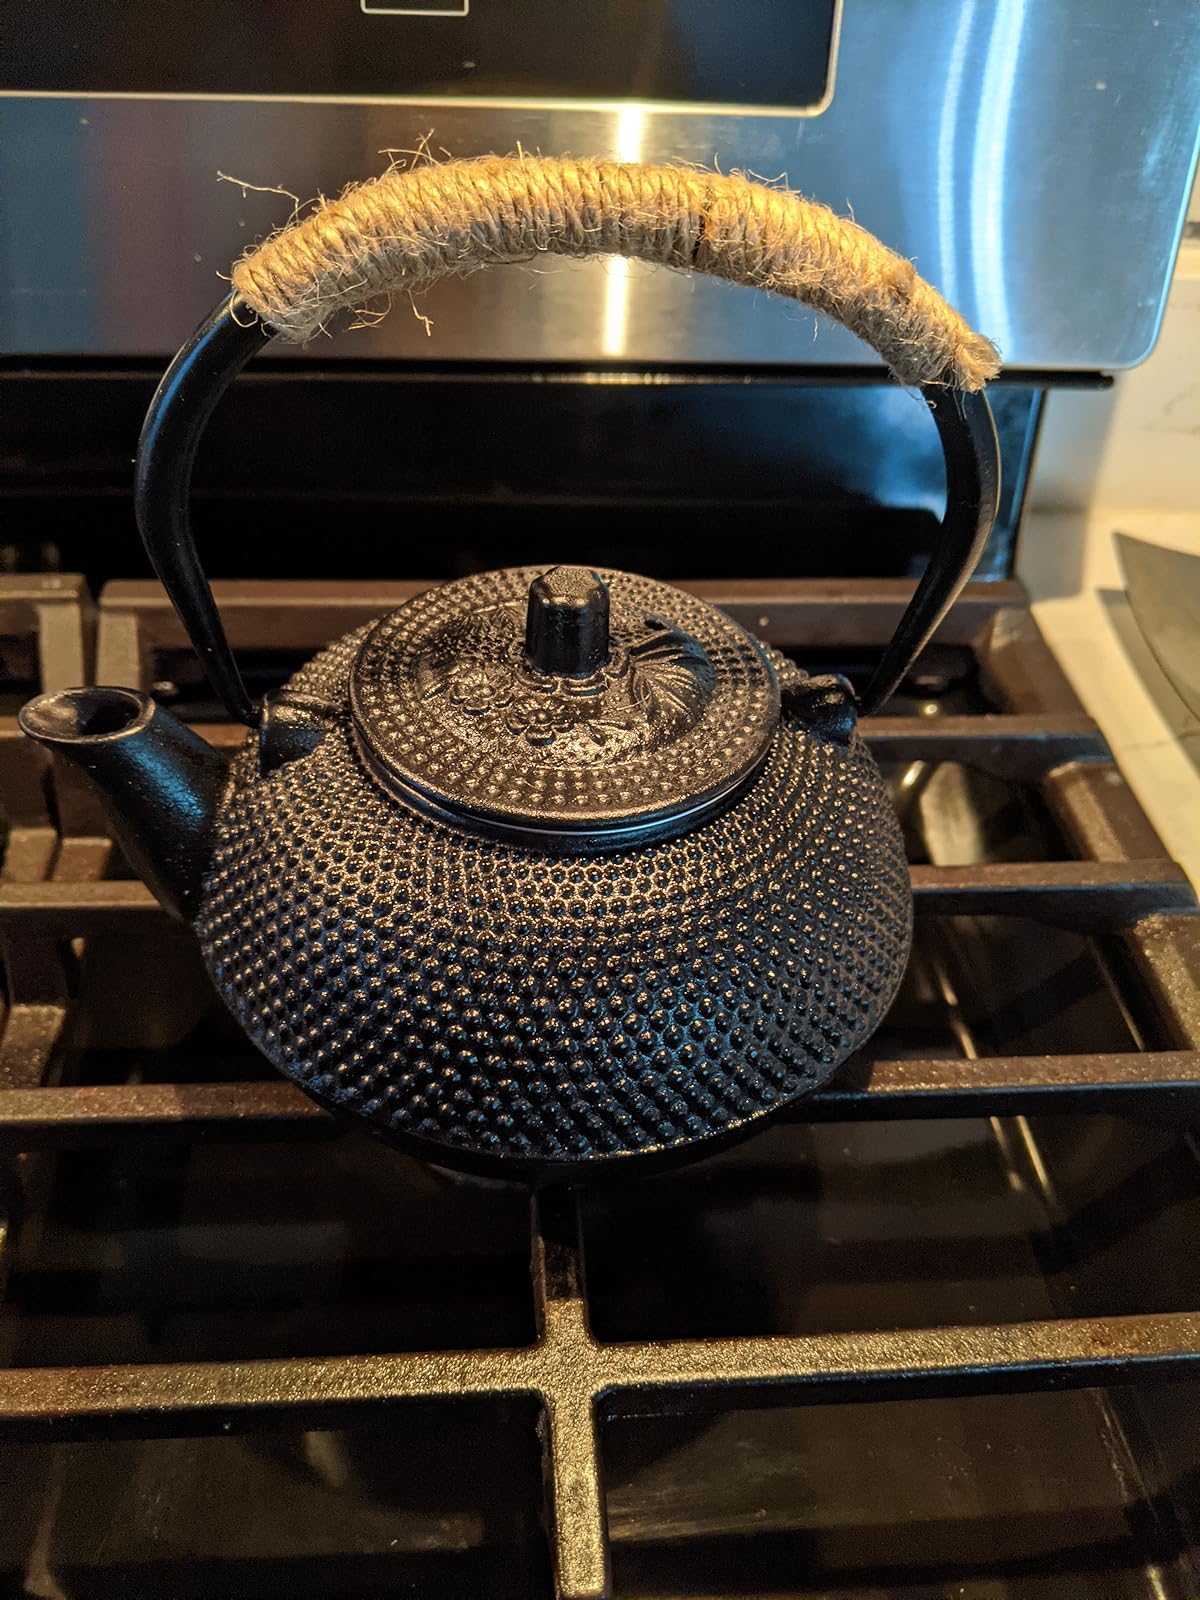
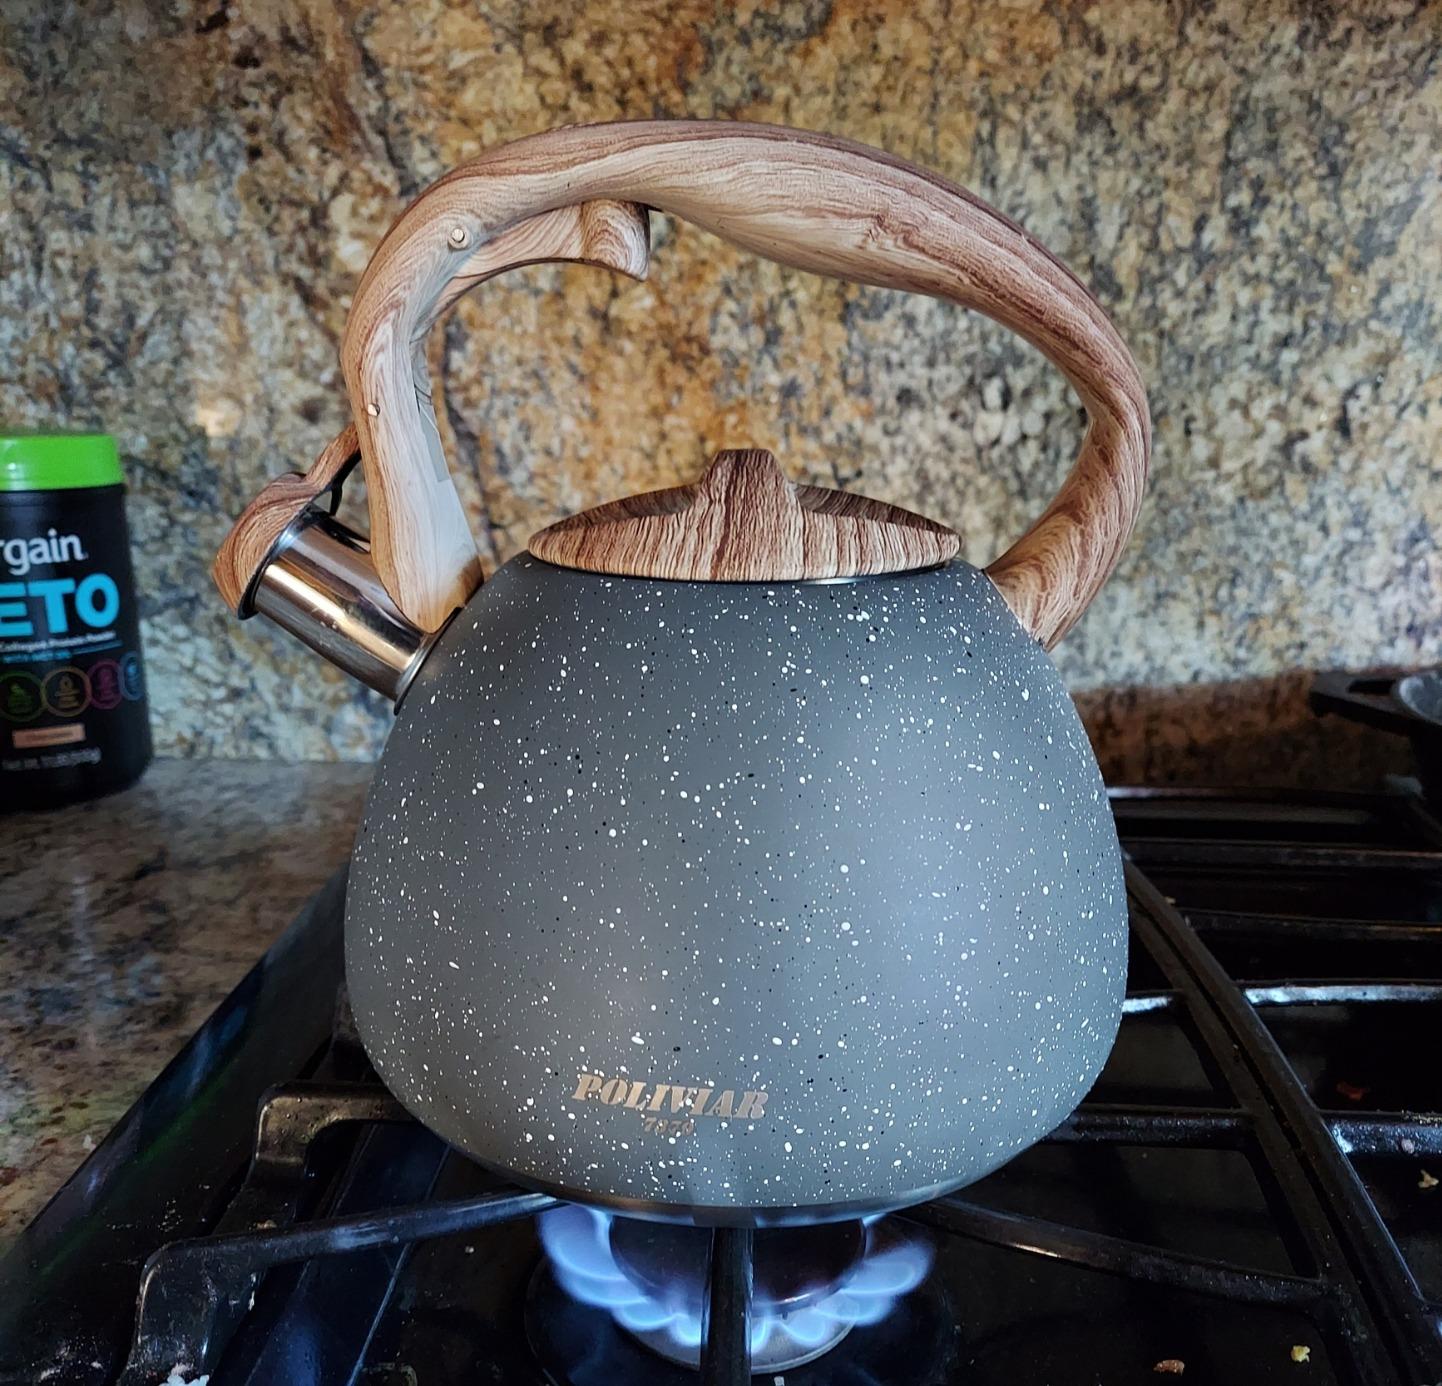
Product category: items_kettle
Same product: no